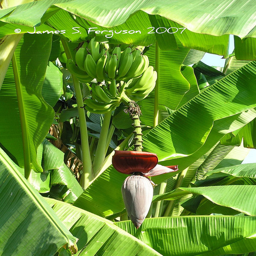
A banana tree has offsprung a flower from the bunch.
A banana tree with a red and white pod hanging from it.
A picture of a very green plant and red flower.
A bunch of green bananas are hanging from a banana tree.
A photograph of a banana tree with a large amount of leaves around it.